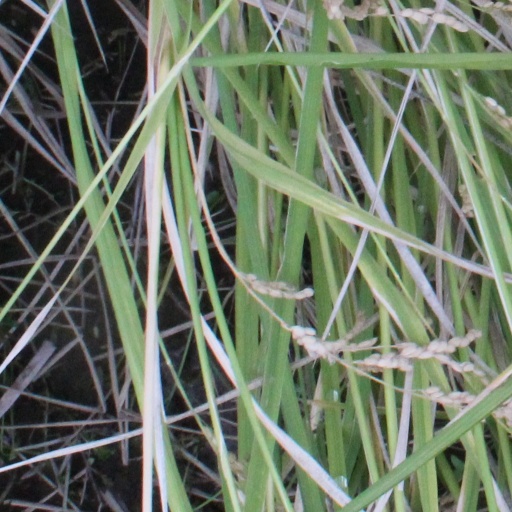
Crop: rice